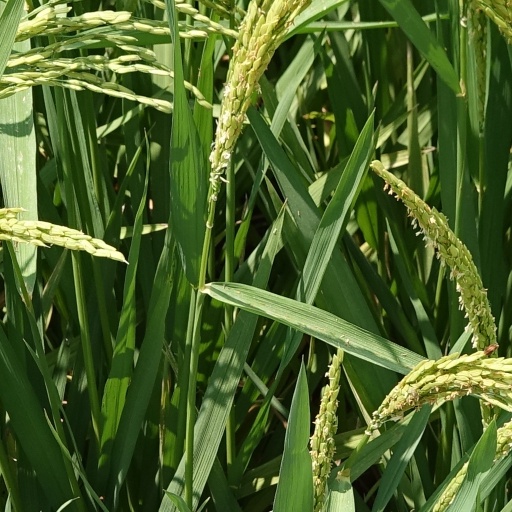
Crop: rice